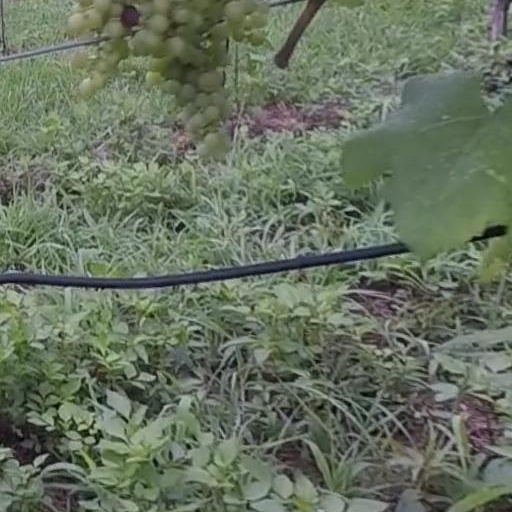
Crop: grape